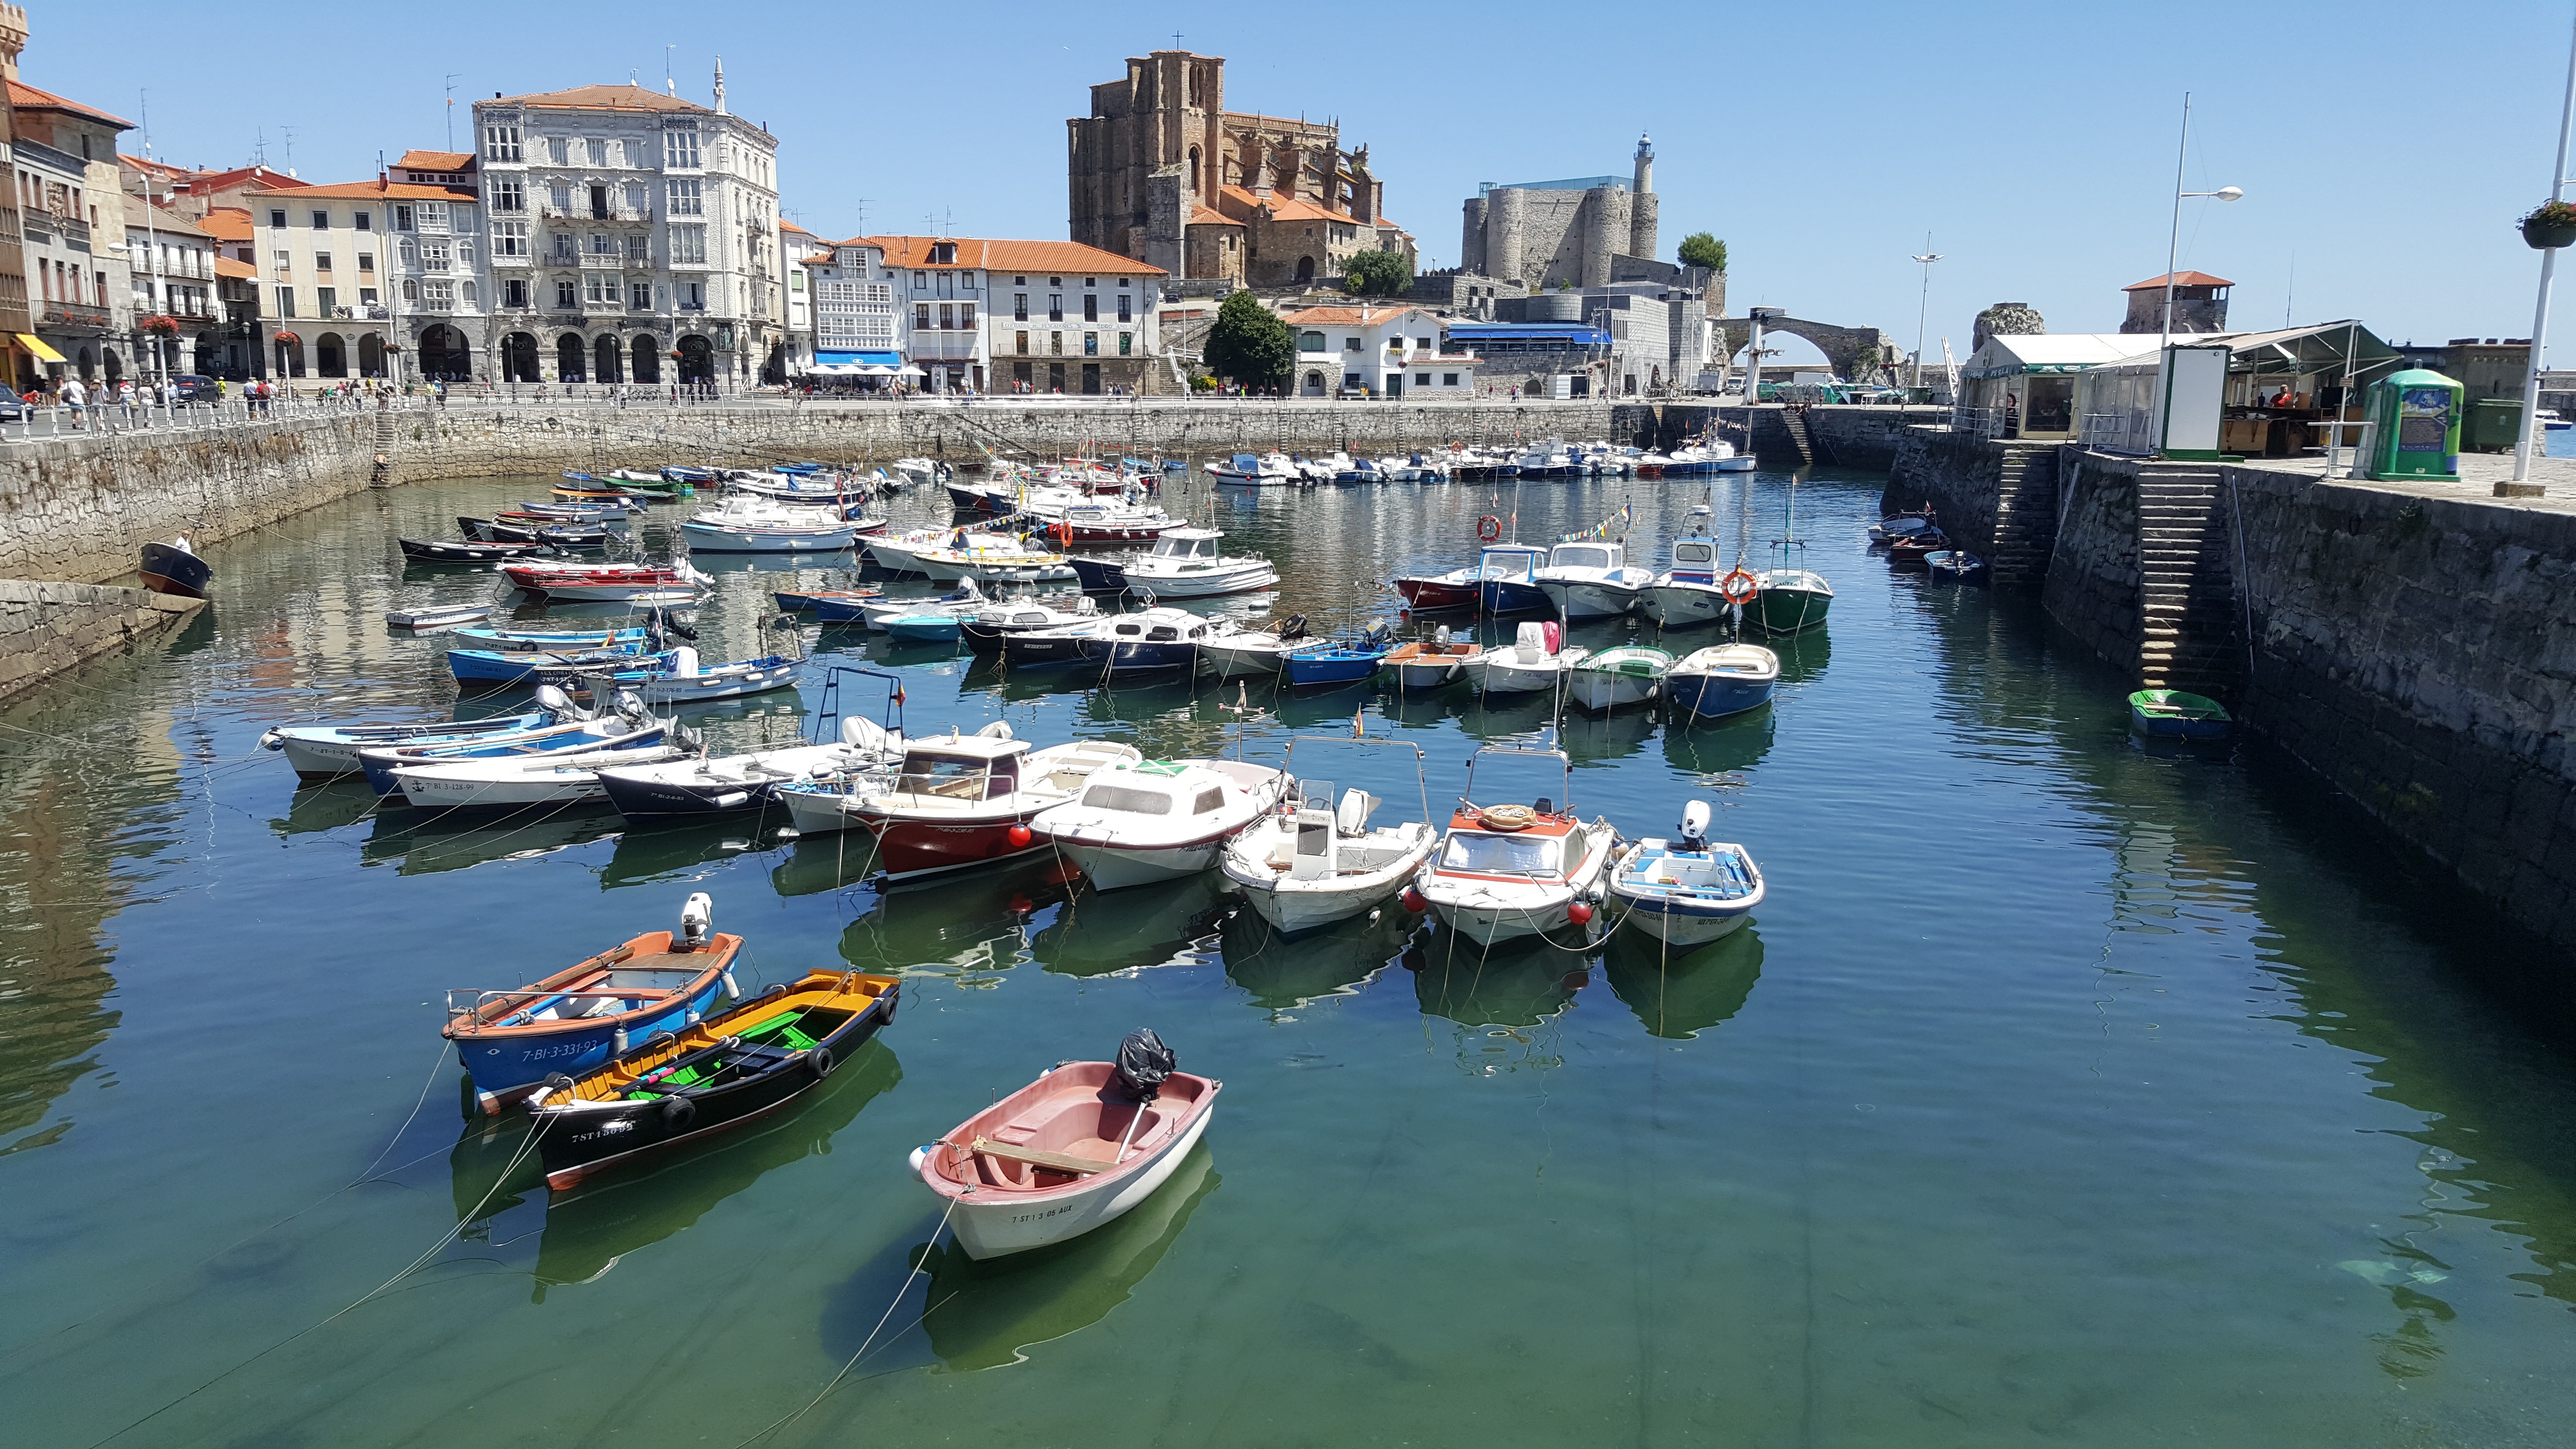
sea, dock, boat, river, canal, vehicle, bay, harbor, marina, port, tourism, waterway, spain, boating, cantabria, channel, castro, watercraft, marinero, urdiales